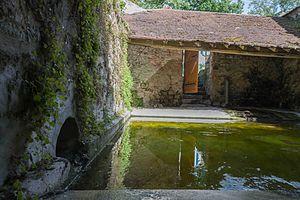
Lavoir de Baville (commune de saint-Chéron - Essonne)
Saint-Chéron est une commune française située dans le département de l'Essonne en région Île-de-France.